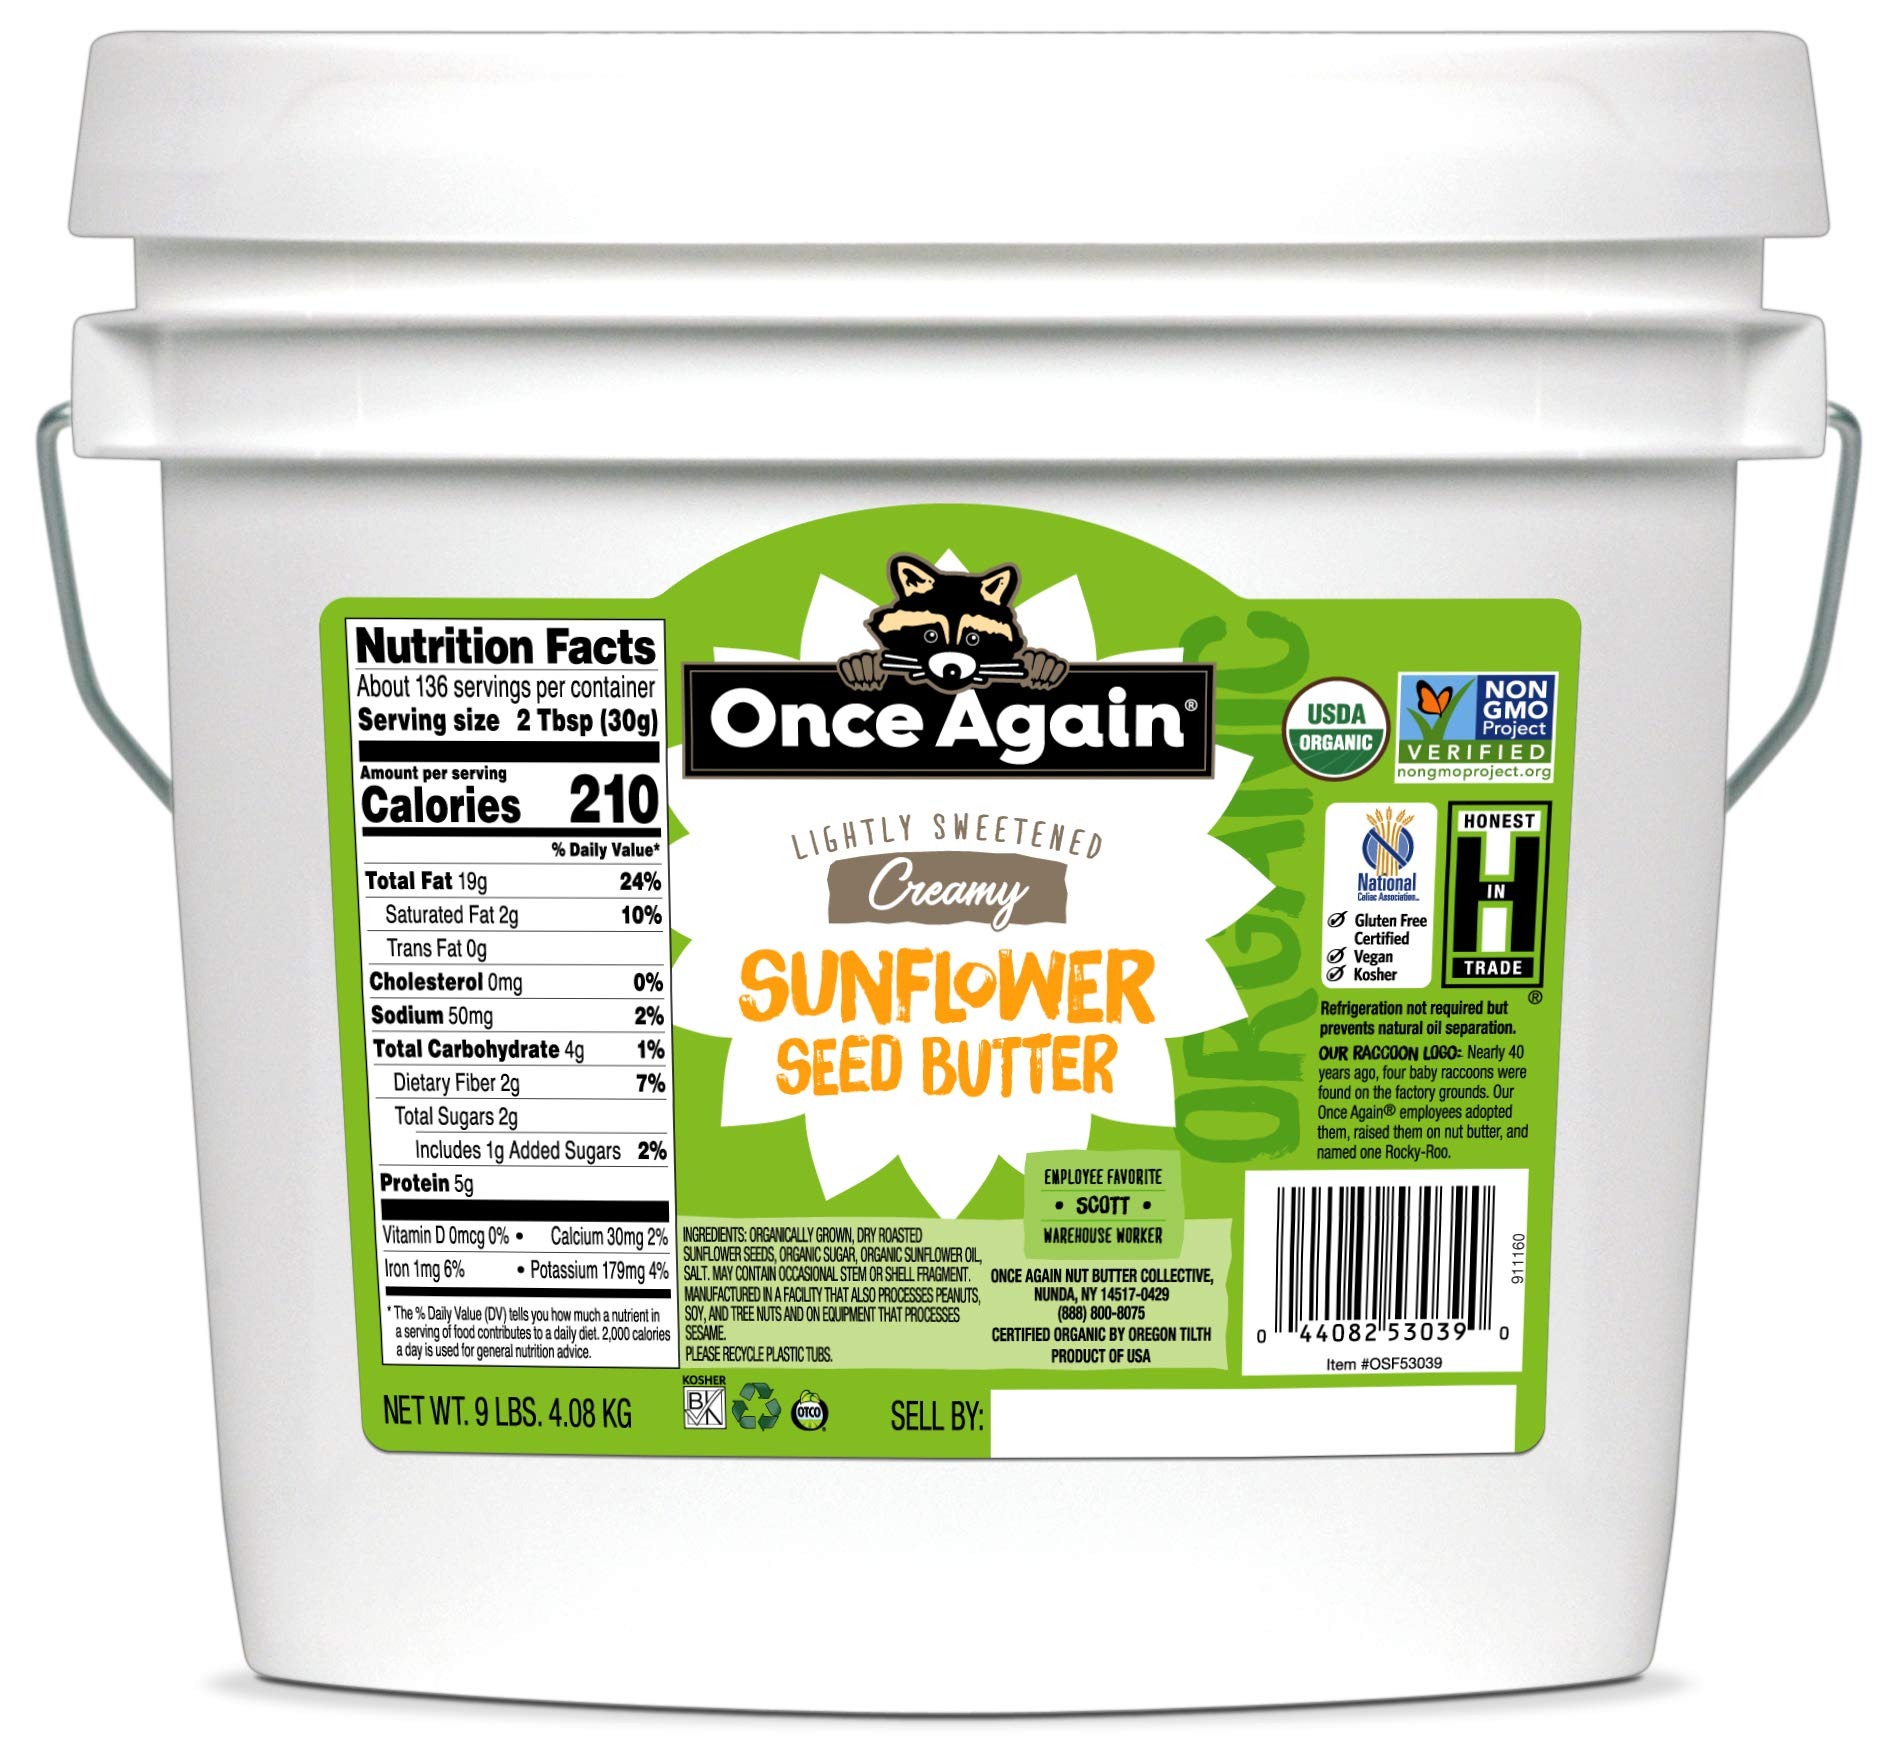
Item Name: Once Again Organic Creamy Sunflower Butter, 9lb Bucket (same as 9 jars) - Lightly Salted & Sweetened - Peanut Free, USDA Organic, Gluten Free Certified, Vegan, Kosher
Bullet Point 1: CREAMY SUNFLOWER BUTTER || 9 lbs deliciously creamy, certified organic sunflower butter. Made with roasted, organically grown sunflower seeds that are milled until creamy. Made in a peanut-free facility. Manufactured in a facility that also processes soy, tree nuts, and on equipment that processes sesame
Bullet Point 2: LIGHTLY SALTED & SWEETENED || Contains sunflower seeds and a touch of salt, organic sugar cane and organic sunflower oil
Bullet Point 3: CERTIFIED || USDA Certified Organic, Gluten free, Vegan, Kosher Certified and Peanut Free. No added preservatives
Product Description: <b>Organic, Creamy Sunflower Butter - Lightly Salted & Sweetened - 9 lb Bucket</b><br><br>Our sunflower butter is made with the finest, organically grown sunflower seeds. Seeds are roasted and milled creamy with salt, organic sugar cane and organic sunflower oil.<br><br>Produced in a peanut free facility. USDA Certified Organic, Honest in Trade, Gluten-Free Certified, Vegan, Kosher Certified, and Non-GMO Verified. No preservatives added.<br><br>Packaged in a 9 lb plastic bucket.<br><br>While refrigeration of this product isn't necessary, if stirring is something you wish to minimize, stir and then refrigerate. Please be aware that if left out at room temperature, natural oil separation will occur.<br>Shelf life: 12 months from the date of production. Once opened, we recommend a three month shelf life. We cannot guarantee product performance past the sell-by date as we do not add preservatives to our products.<br><br>Ingredients: Organic sunflower seeds, organic sunflower oil, organic sugar cane and salt<br><br><b>Allergen Statement:</b><br>Manufactured in a facility that also processes soy, tree nuts, and on equipment that processes sesame.
Value: 144.0
Unit: Ounce

Price: 77.96